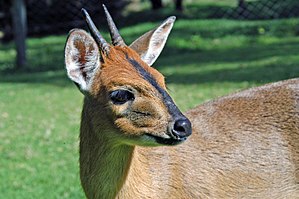
Dykkerantilope
Dykkerantilope i Kenya
Dykkerantilope i Kenya
Dykkerantilopen, også kaldet almindelig dykkerantilope, er en lille antilopeart af underfamilien dykkerantiloper inden for de skedehornede pattedyr. Den lever i det vestlige, centrale, østlige og sydlige Afrika, det vil sige stort set i hele Afrika syd for Sahara bortset fra Afrikas Horn og regnskovene i det centrale og vestlige af kontinentet. Generelt lever de, hvor der er tilstrækkelig med føde og mulighed for hurtigt at gemme sig – "dykke ned" – i vegetationen, hvis der skulle komme fjender, hvilket typisk er på savanner og bjergskråninger samt i udkanten af menneskers bosteder.